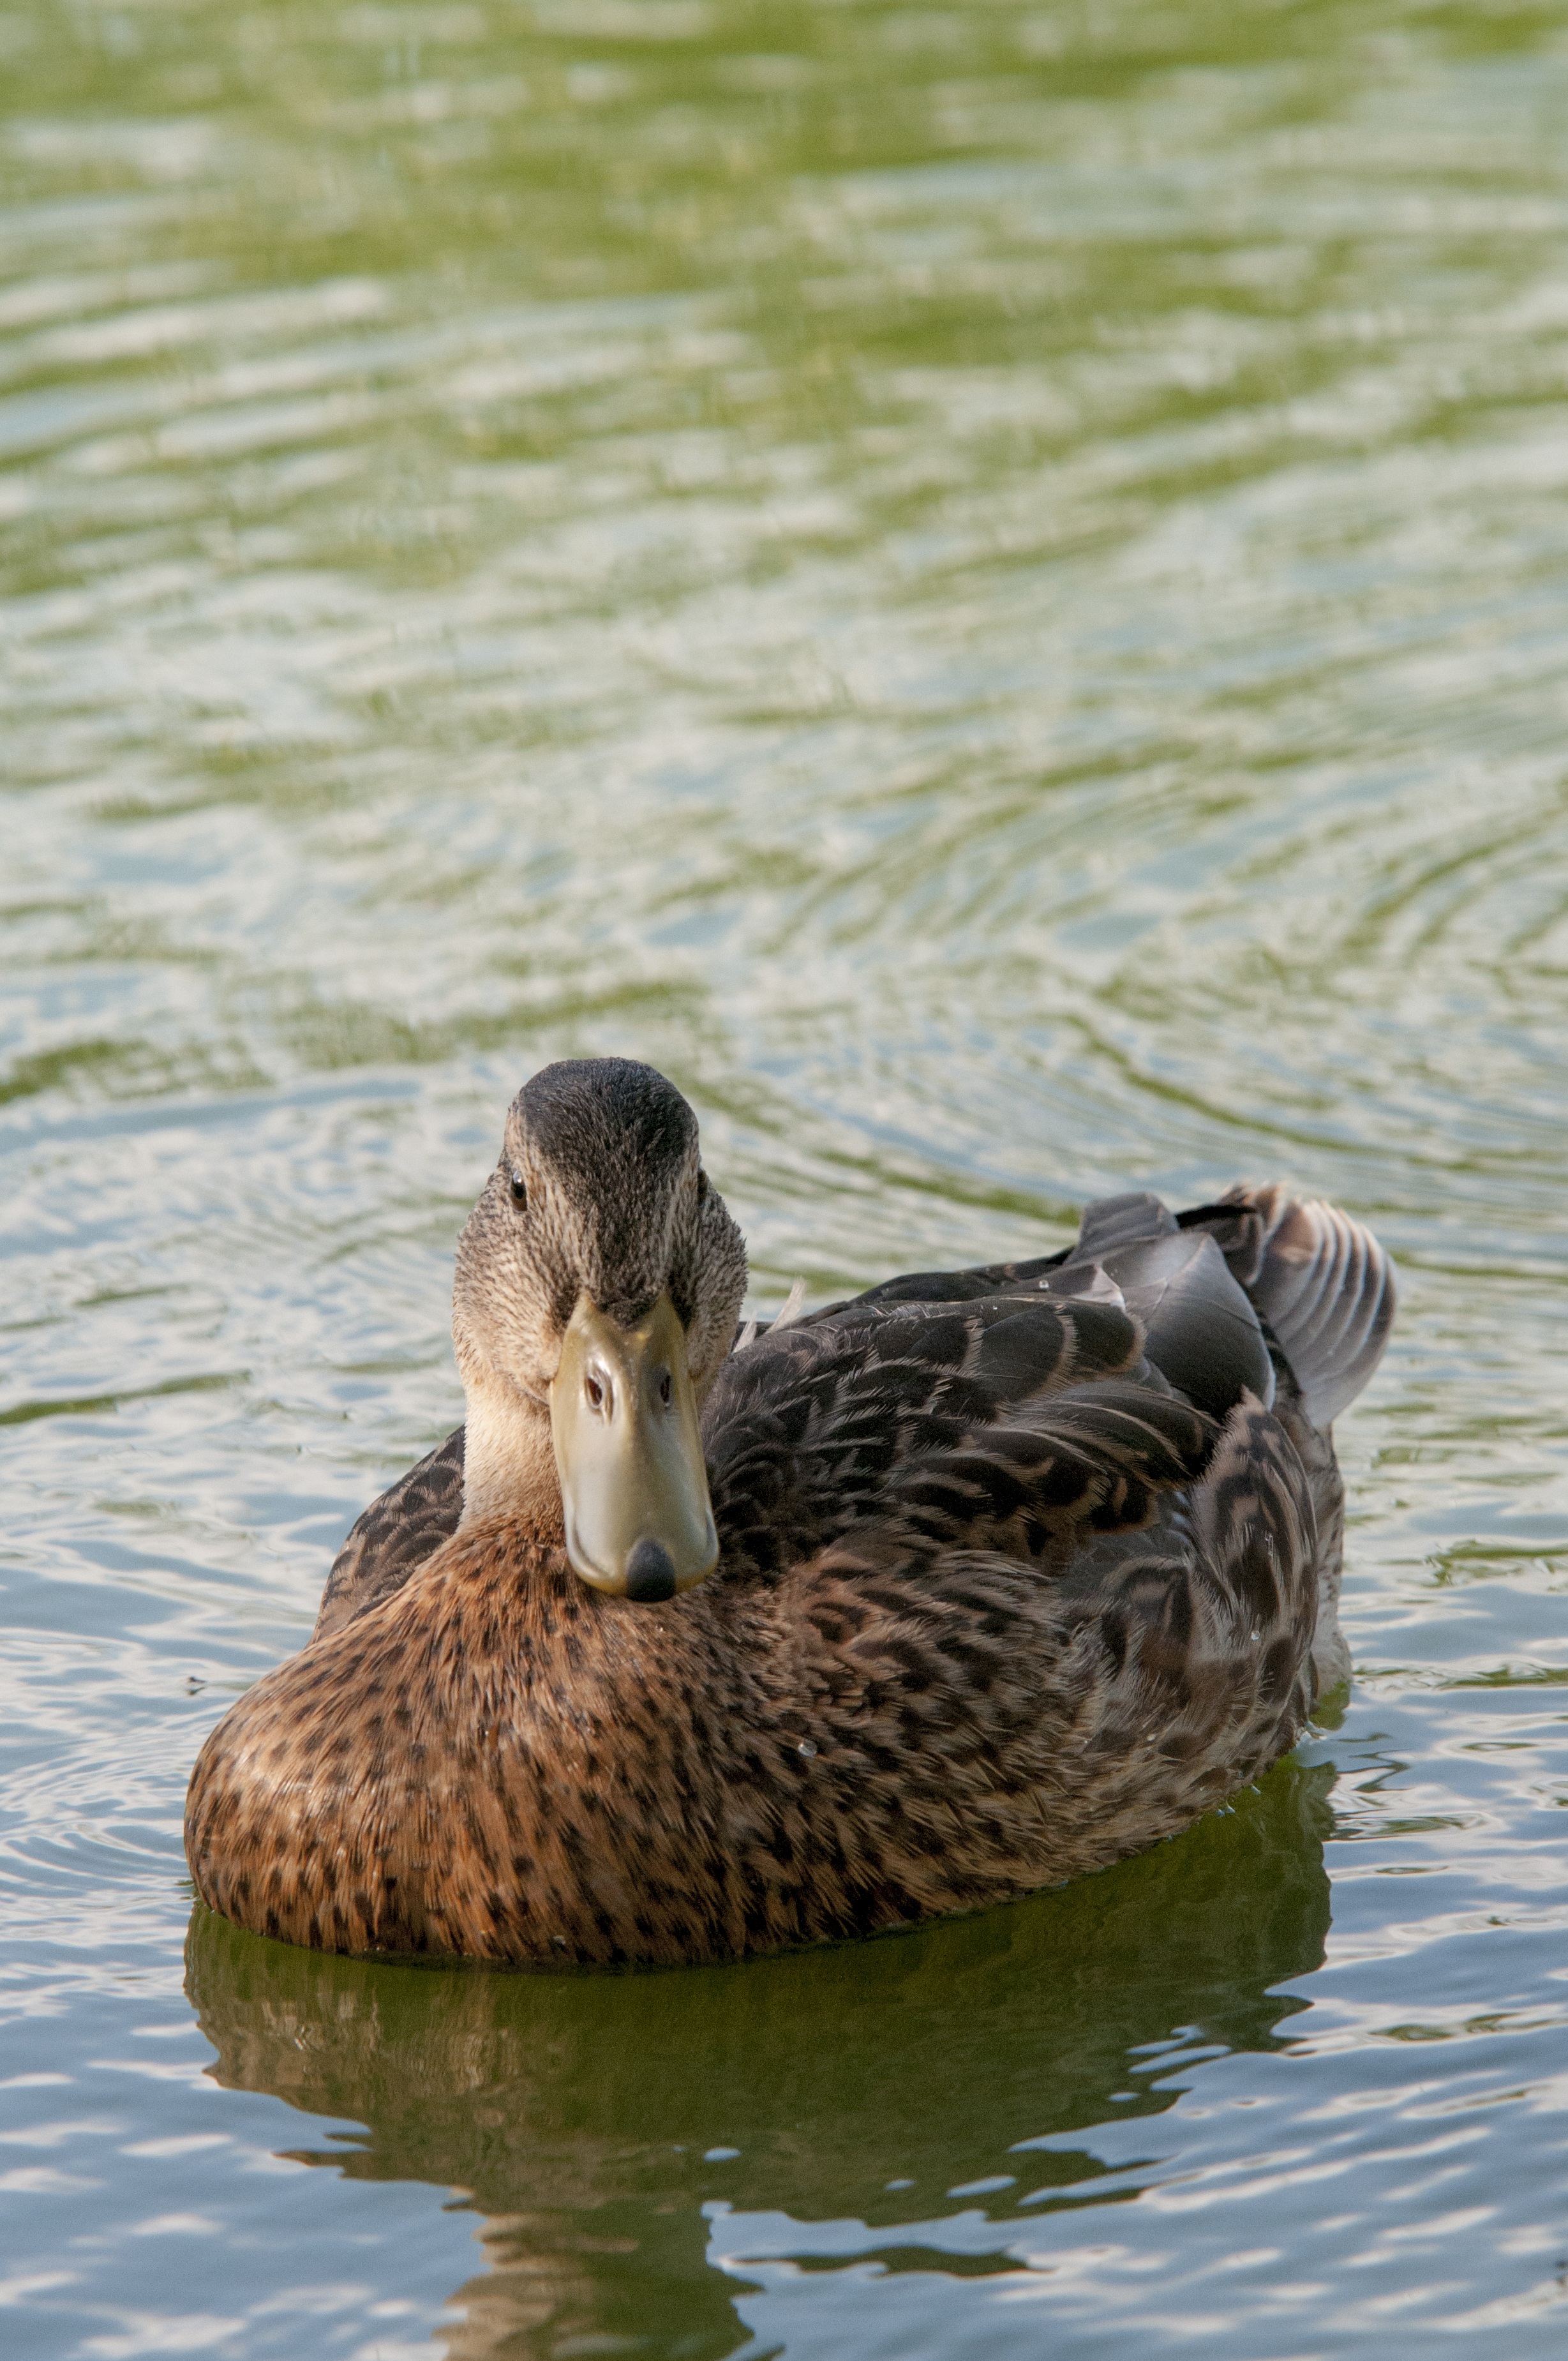
water, nature, bird, wing, lake, animal, wildlife, swim, beak, park, fauna, duck, vertebrate, waterfowl, water bird, mallard, ducks geese and swans, seaduck